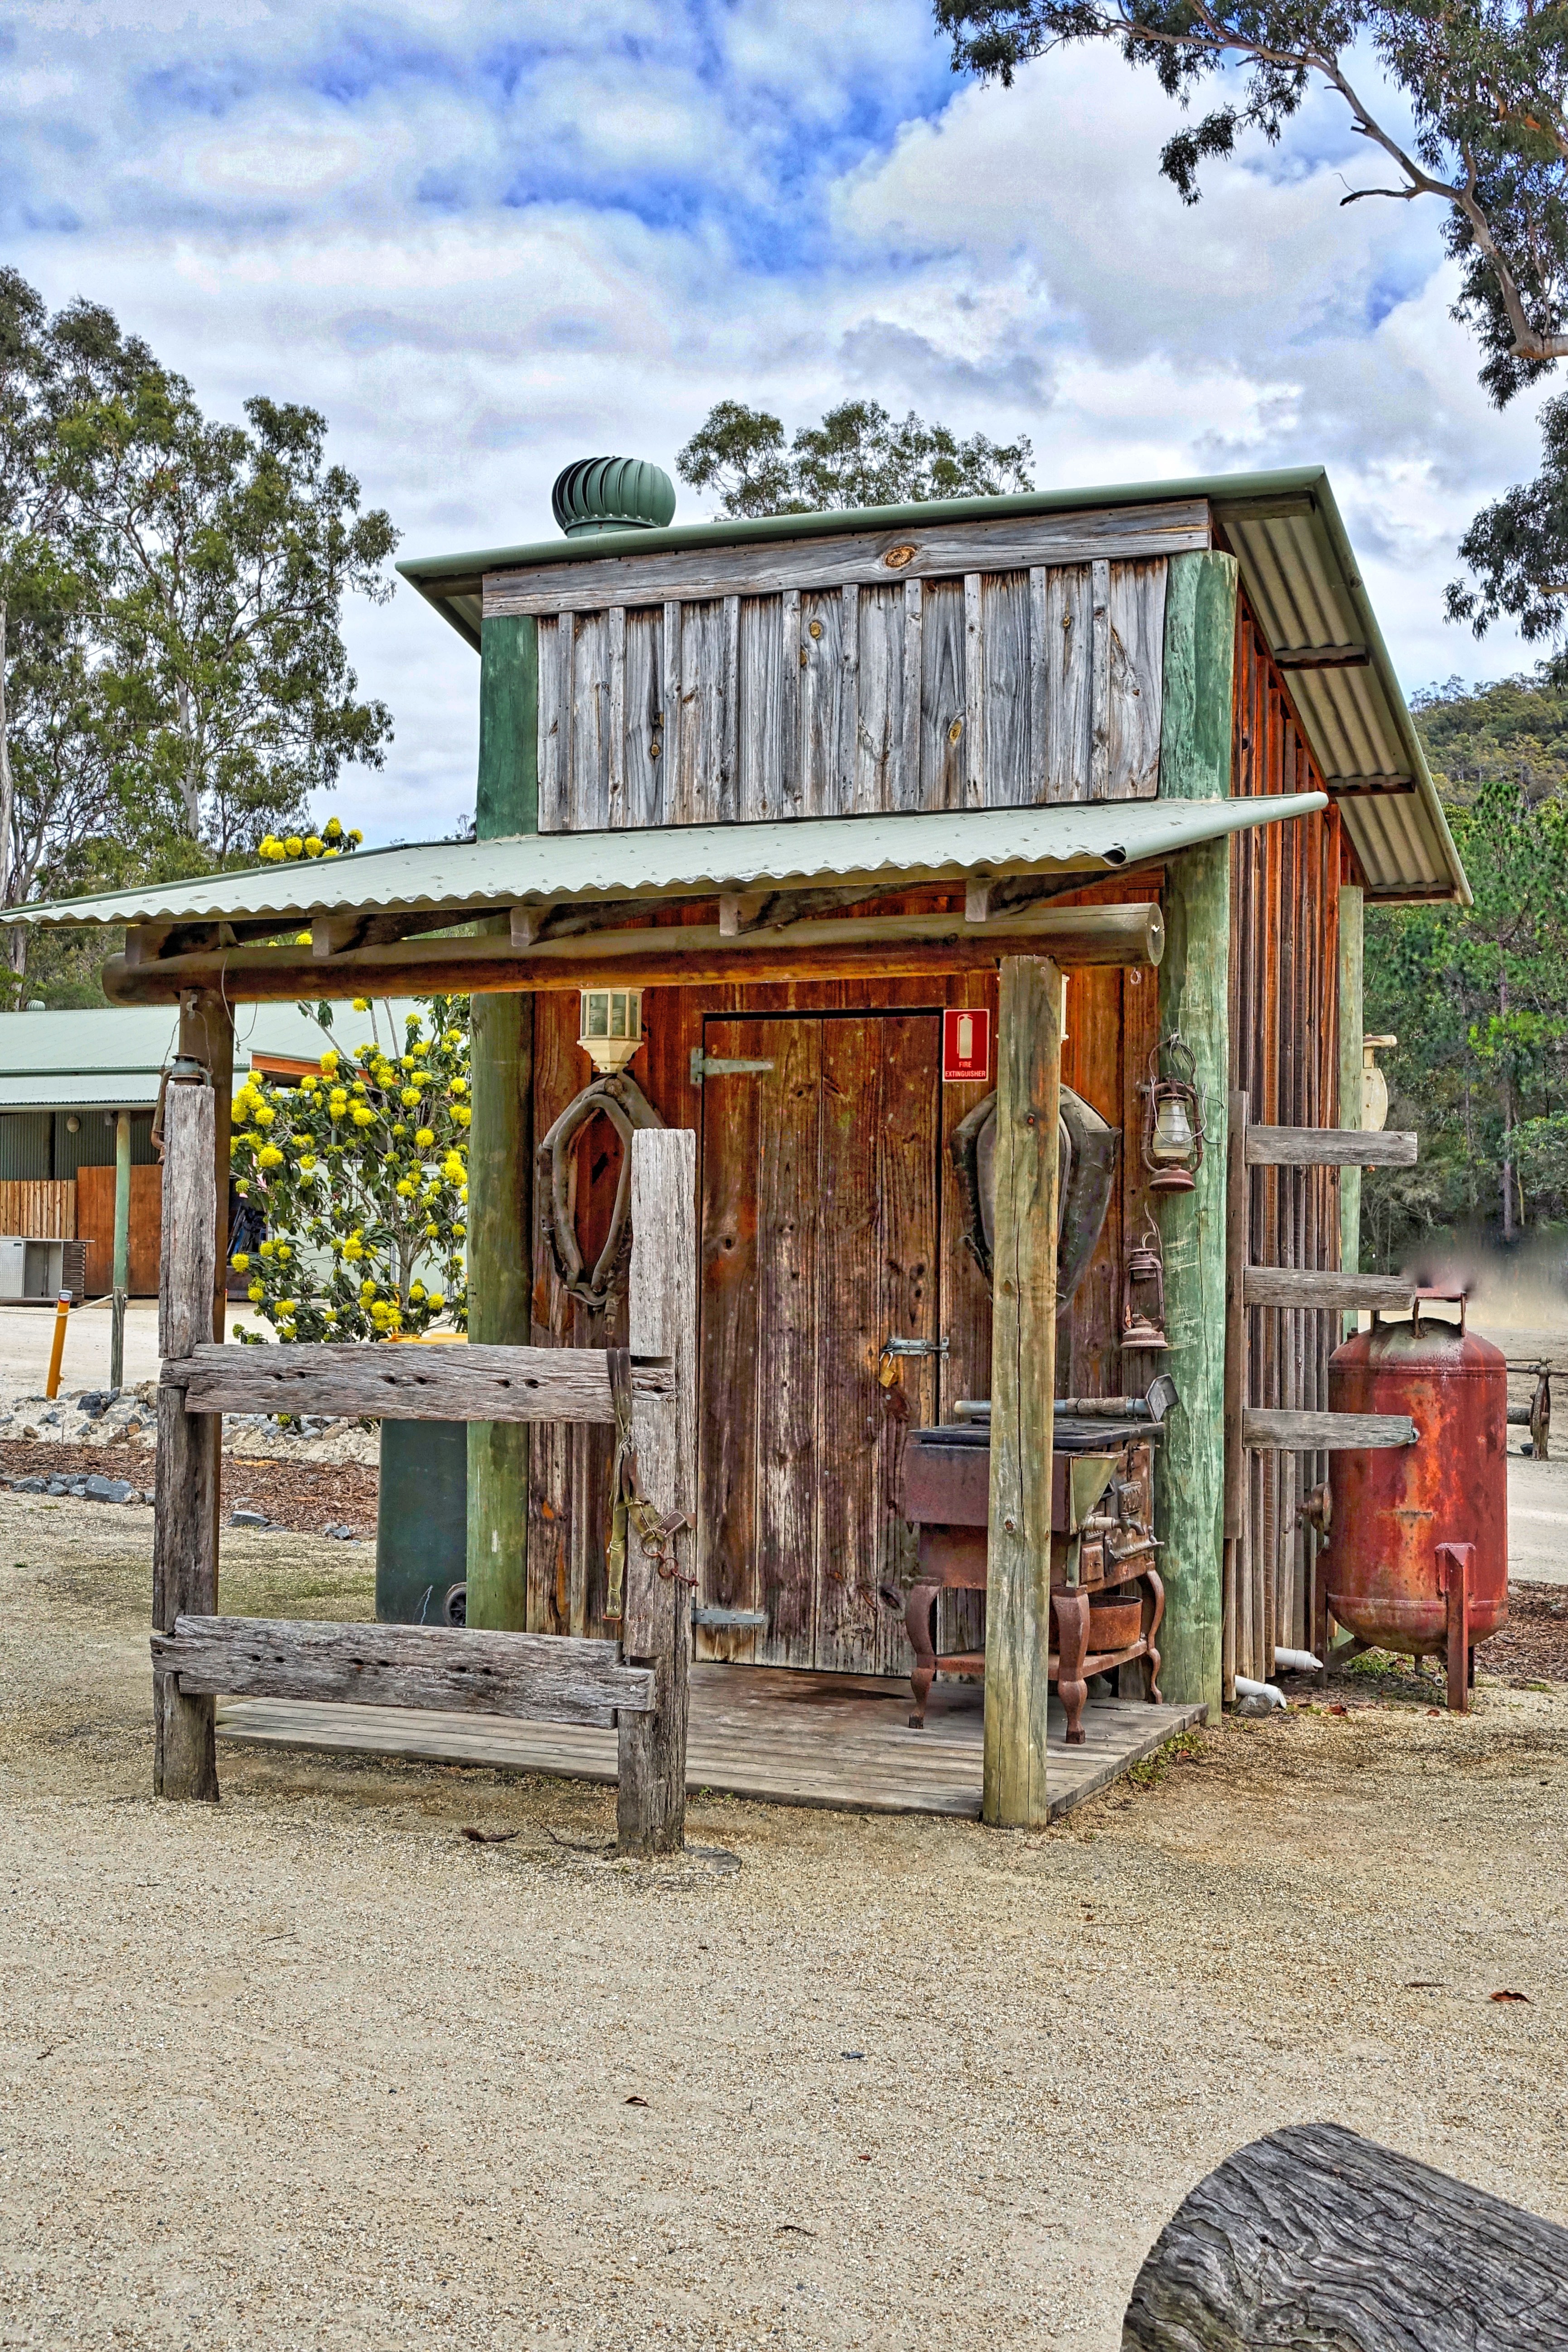
outdoor, architecture, building, home, shed, hut, shack, cottage, toilet, australia, restroom, stall, lavatory, playground, wooden, outhouse, shrine, log cabin, traditional, latrine, outdoor structure